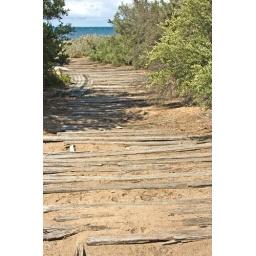
Leads over soft sand surface to beach and remains of pier, Point Cook